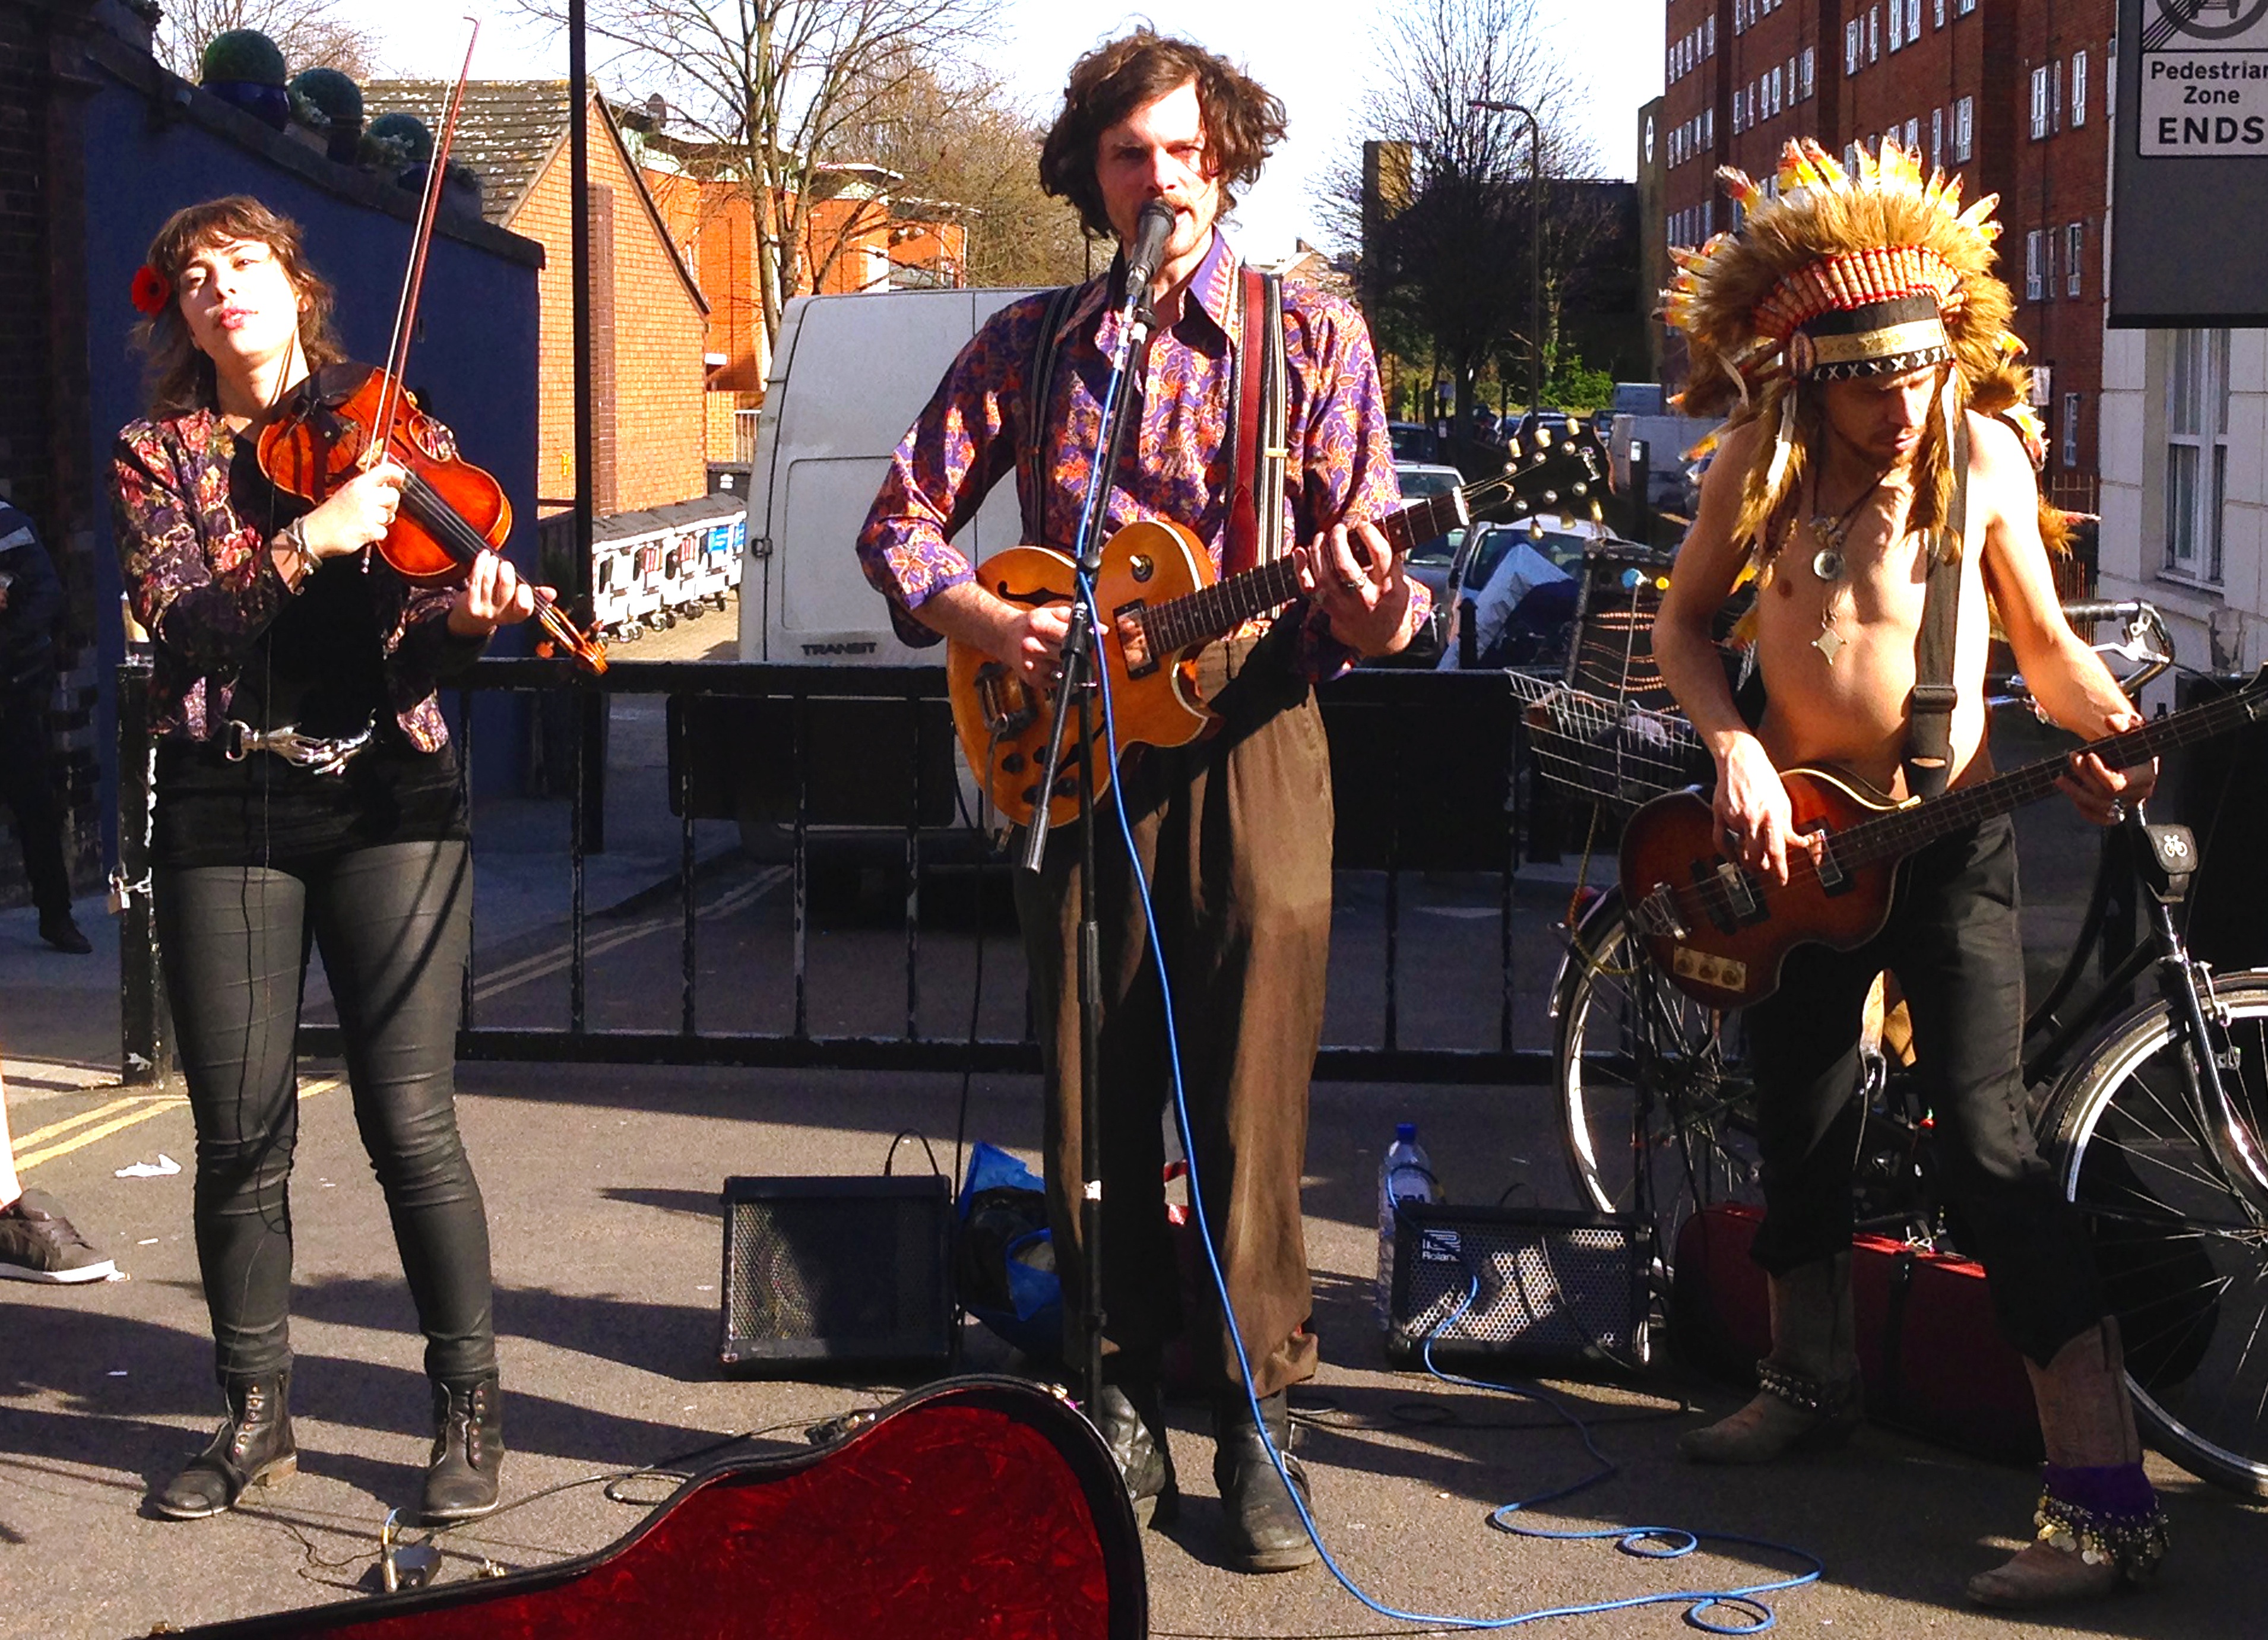
music, concert, fashion, musician, performance art, festival, stage, performance, singing, guitarist, comics, musical ensemble